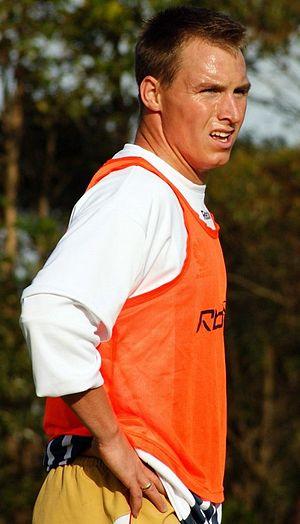
Jesper Håkansson, est un footballeur danois né le 14 août 1981 à Albertslund.